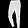
Label: Trouser